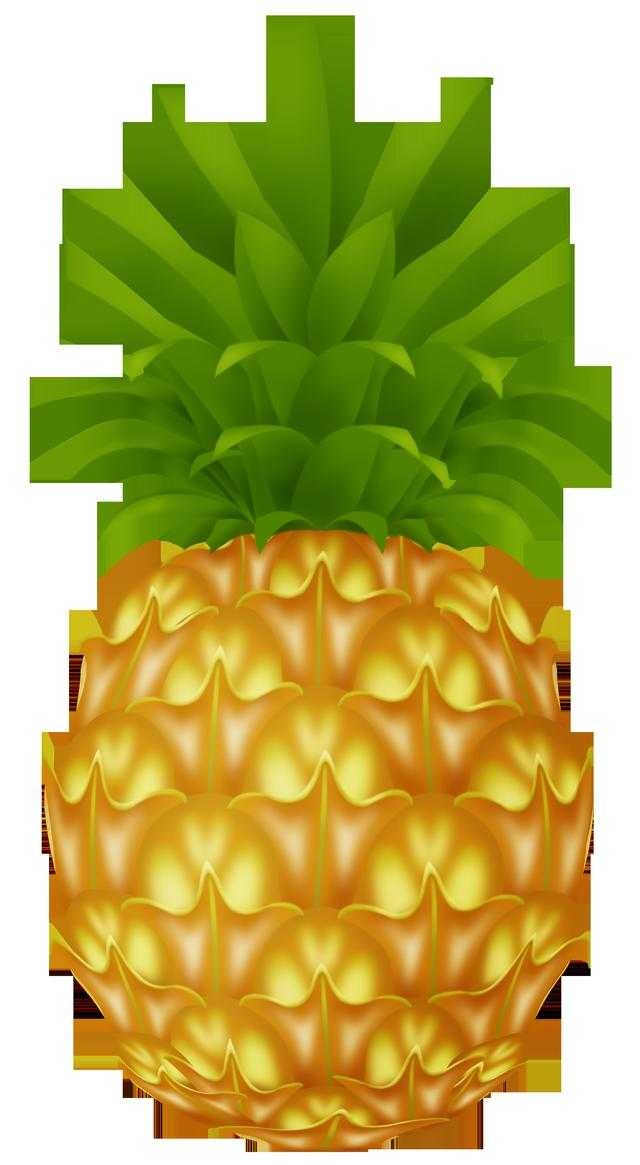
Label: Pineapple